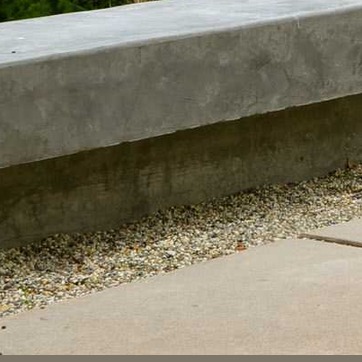
Material: stone